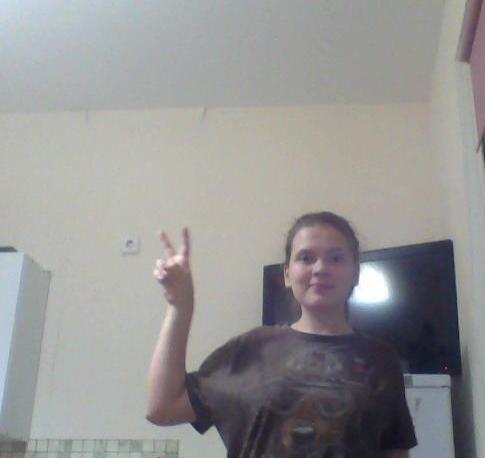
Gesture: peace